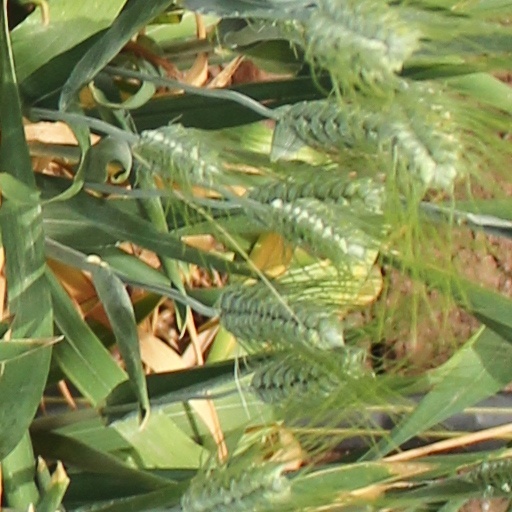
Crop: wheat